Baháʼí Faith in Northern Ireland

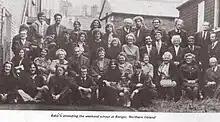

There have been Baháʼís in Magherafelt for almost a quarter of a century and issues related to reacting to the challenge of global warming and supporting a non-sectarian local school have played a role in the community.